Claude Lorrain

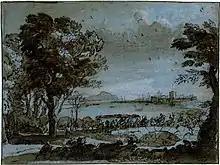
"Liber Veritatis" 137, "Coast scene with a battle on a bridge ", of which two painted versions are known

Although virtually every painting contains figures, even if only a shepherd, their weakness has always been recognised, not least by Claude himself; according to Baldinucci he joked that he charged for his landscapes, but gave the figures for free. According to Sandrart he had made considerable efforts to improve, but without success; certainly there are numerous studies, typically for groups of figures, among his drawings. It has often been thought that he handed the figures in some works over to others to paint, but it is now generally agreed that there are few such cases. Baldinucci mentions Filippo Lauri in this context, but he was only born in 1623, and can only have taken on such work from the 1640s at best. The rider in the small "Landscape with an Imaginary View of Tivoli" in the Courtauld Gallery in London, LV 67 and dated 1642, is one of the last of his figures to wear contemporary dress. Thereafter all of them wore "pastoral dress" or the 17th-century idea of ancient dress.